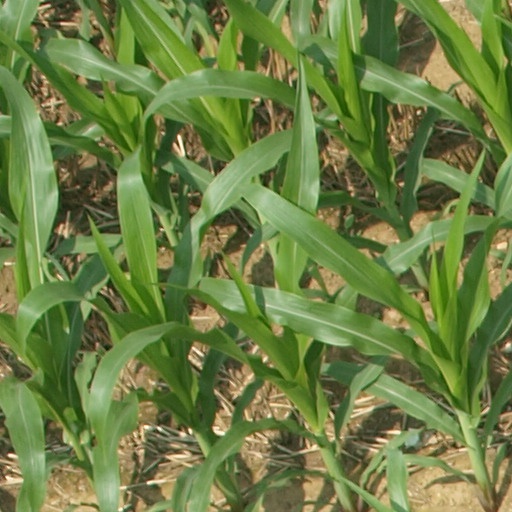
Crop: maize; corn